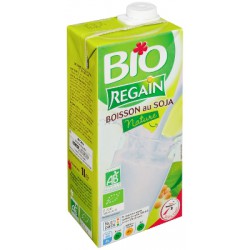
Waste category: cardboard